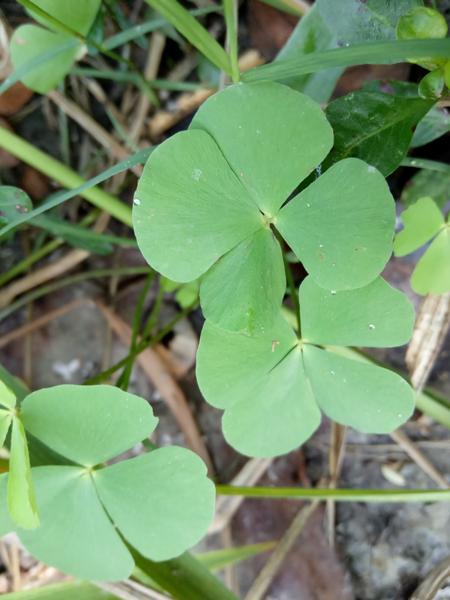
Weed species: Marsilea minuta